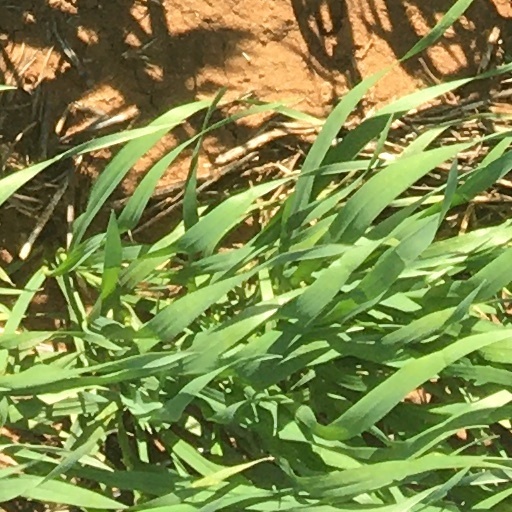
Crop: wheat